Giannis Antetokounmpo

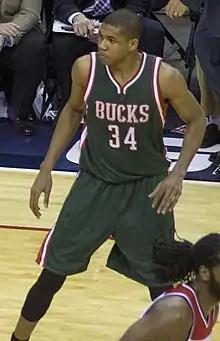
Antetokounmpo with the Bucks in November 2014

On April 28, 2013, Antetokounmpo officially made himself eligible for the 2013 NBA draft. He fulfilled his draft projections as a first-round pick by being selected 15th overall by the Milwaukee Bucks. On July 30, 2013, he signed his rookie scale contract with the Bucks. Antetokounmpo selected 34 as his jersey number because his mother was born in 1963 and his father was born in 1964, so he combined the last digits of their birth years.